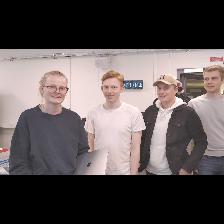
Label: Human